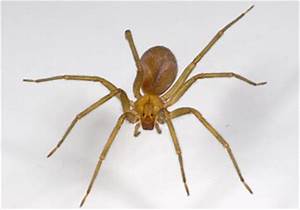
Label: spider